Ballynahinch, County Down

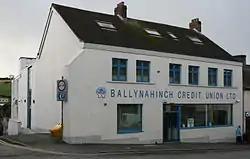
The Credit Union

Before the 17th century, the area around Ballynahinch was controlled by the McCartan clan. During the Wars of the Three Kingdoms, Catholic military officer Patrick McCartan captured a Parliamentarian-controlled castle in Downpatrick. After he was captured, McCartan was executed in 1653 and his lands were confiscated by the Parliamentarian authorities and sold to Sir George Rawdon, an associate of Sir William Petty. Prior to his death in 1678, Petty leased his interest in the former McCartan lands purchased by Rawdon, leaving the latter in sole possession of the estate; Rawdon subsequently ordered the construction of two gristmills on the estate and established the town of Ballynahinch, which was founded with a market square. In 1683, King Charles II granted a royal patent to Ballynahinch allowing it the right to open the market square on Thursdays and hold two fairs every 1 February and 29 June.